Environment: real
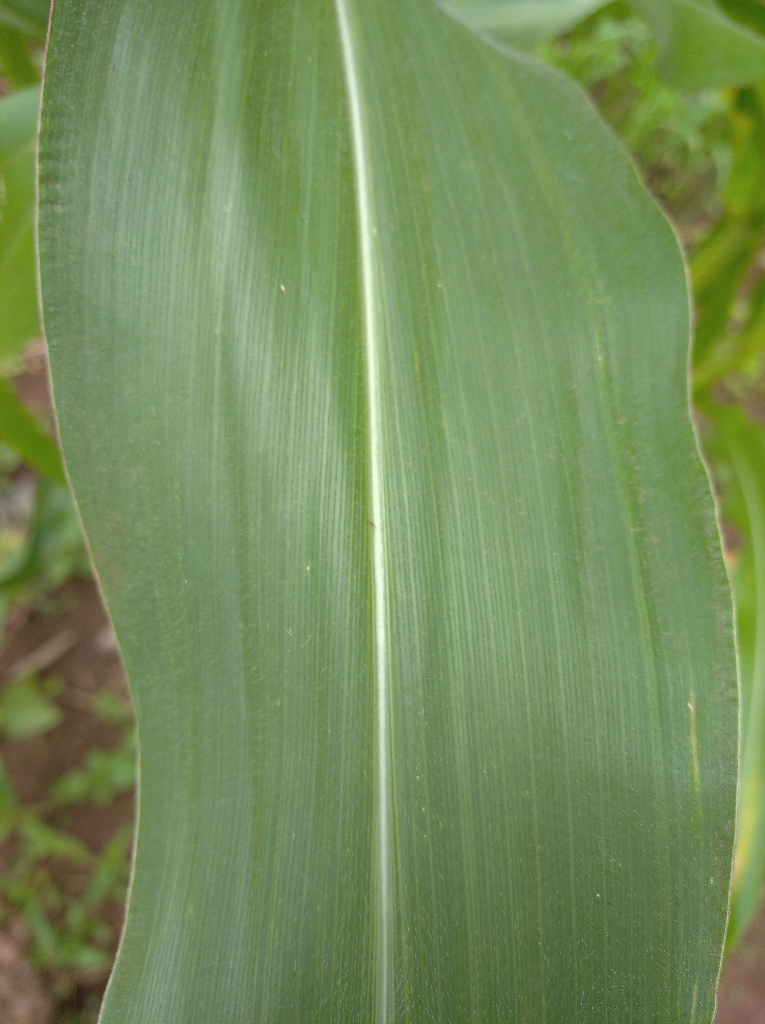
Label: healthy